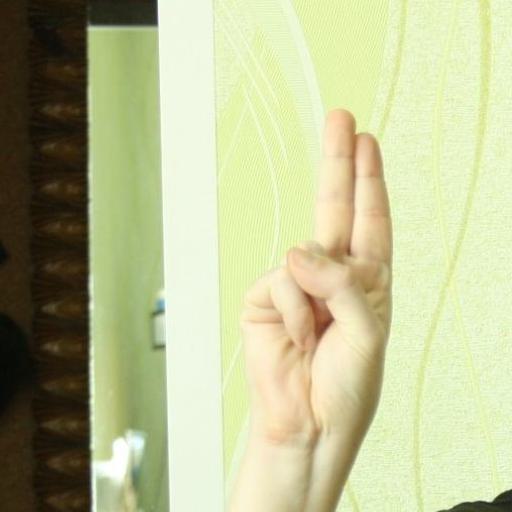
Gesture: two_up